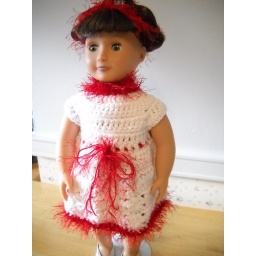
Christmas collection. White dress trimmed in red faux fur and threaded with red ribbon. Back closure is pretty with red buttons. SOLD!